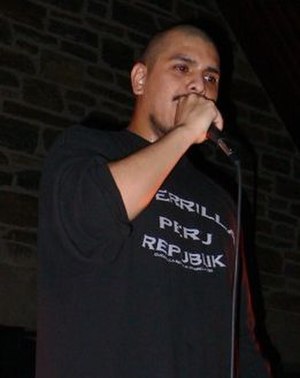
Immortal Technique
Felipe Andres Coronel bedre kendt som Immortal Technique, er en undergrundsrapper og politisk aktivist. Han blev født på et militærhospital i den peruvianske hovedstad Lima, men indvandrede i begyndelsen af 1980'erne til Harlem, New York, hvor han stadig bor den dag i dag.